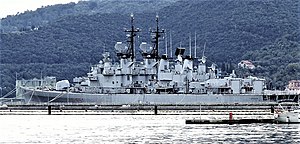
Durand de la Penne-klassen / Rødder
Audace (D551) under afrigning i La Spezia, 2008
Durand de la Penne-klassen består af to destroyere i Marina Militare, den italienske flåde. Designet er en opdateret version af destroyerne af Audace-klassen, men er større, udrustet med både gasturbiner og dieselmotorer samt moderne sensorer. Oprindeligt var klassen planlagt til at være fire skibe, men de sidste to skibe blev annulleret til fordel for Orrizonte-klassen.